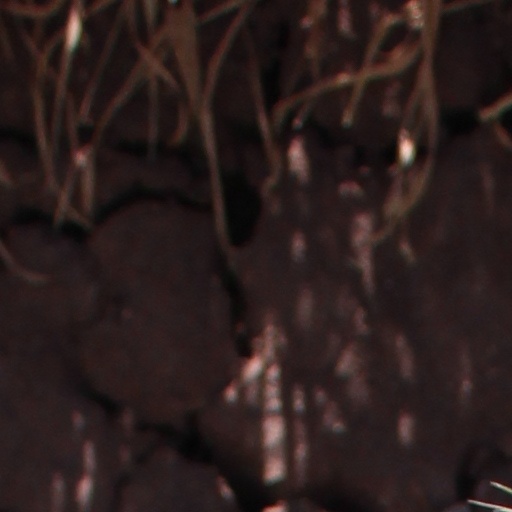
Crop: wheat